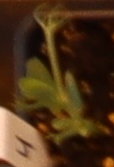
Label: Field Pea